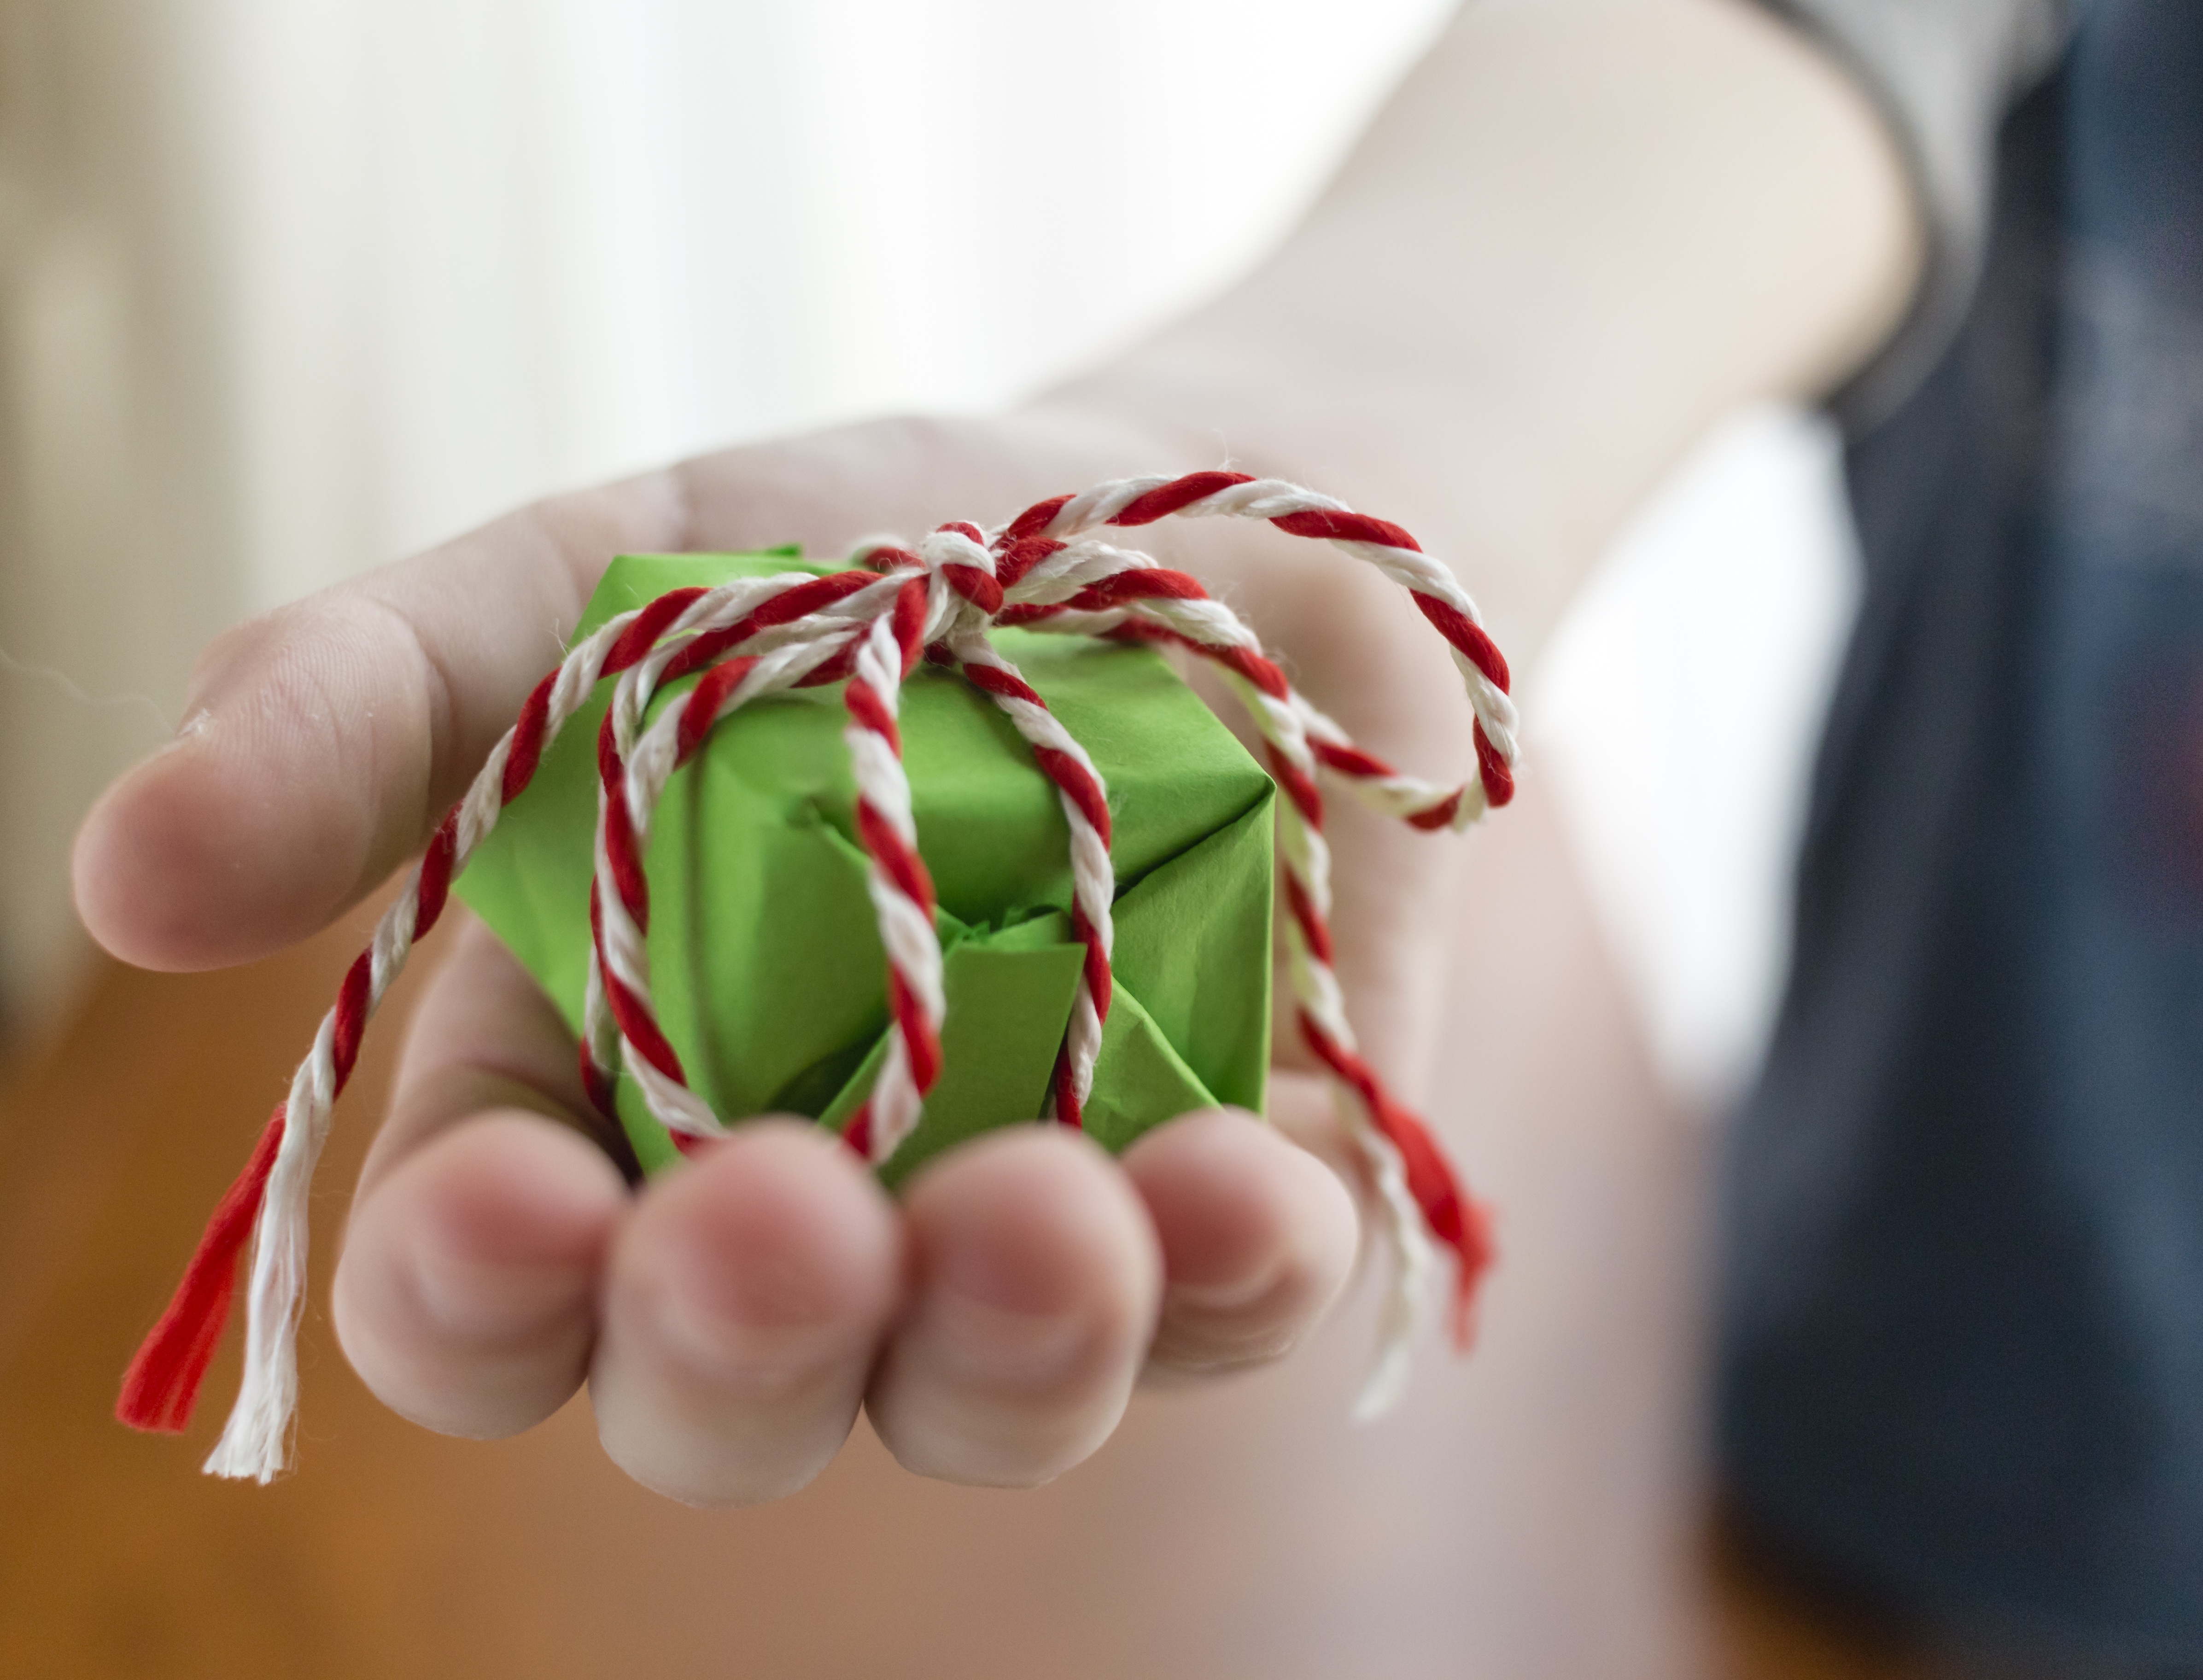
hand, flower, petal, gift, food, green, red, giving, child, closeup, pink, christmas, dessert, present, human body, art, icing, organ, birthday, give, sweetness, wrapped, best friends